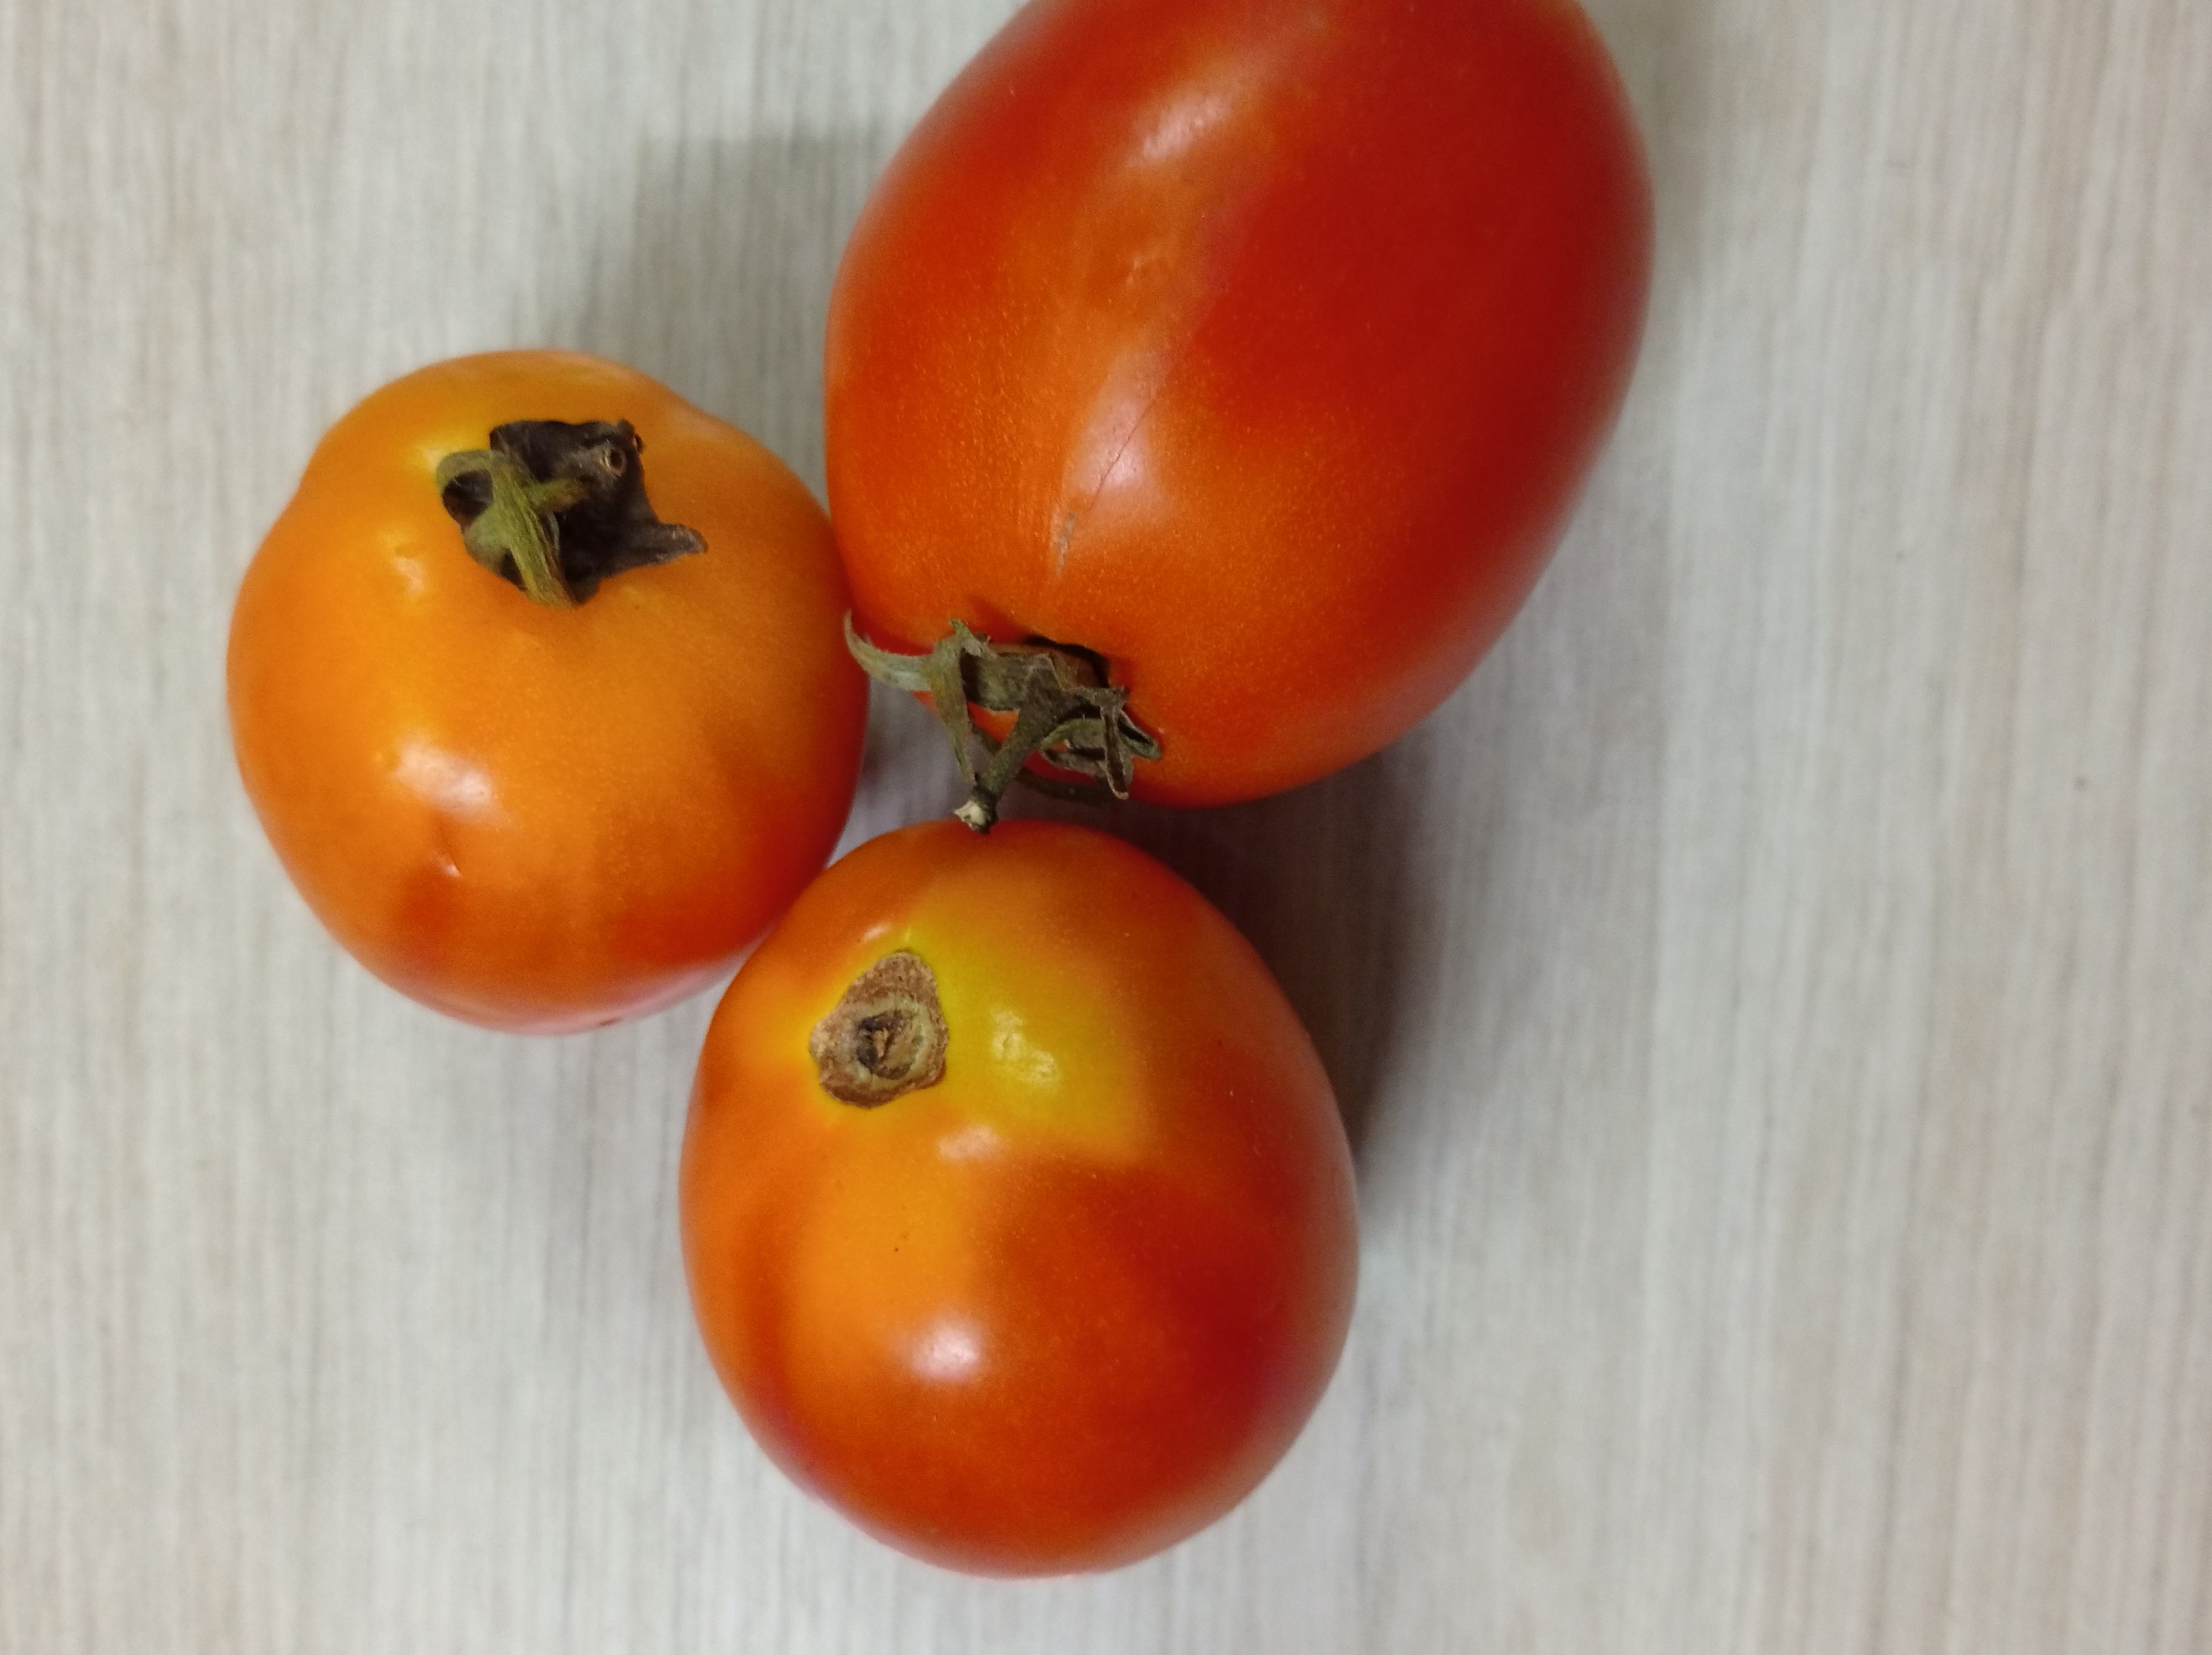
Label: Fresh